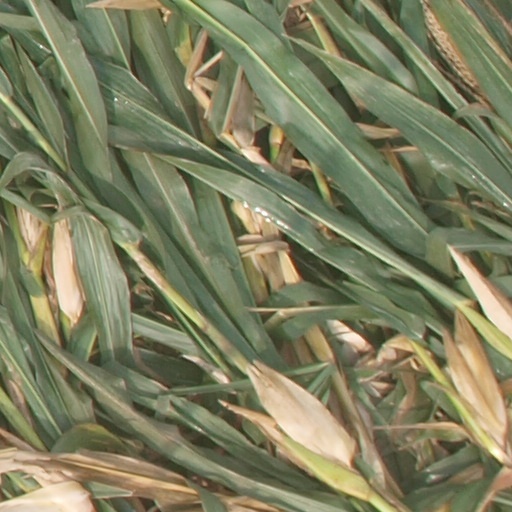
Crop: maize; corn